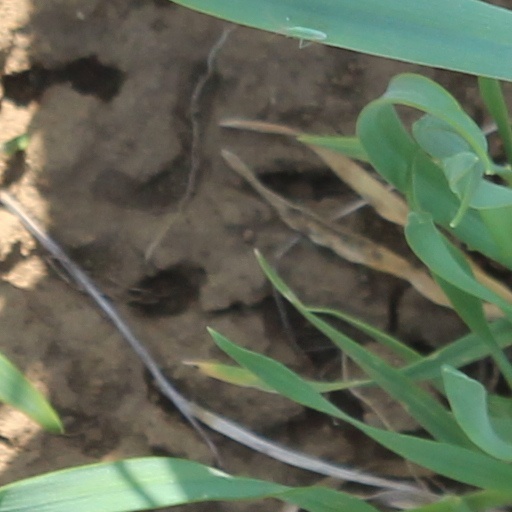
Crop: wheat